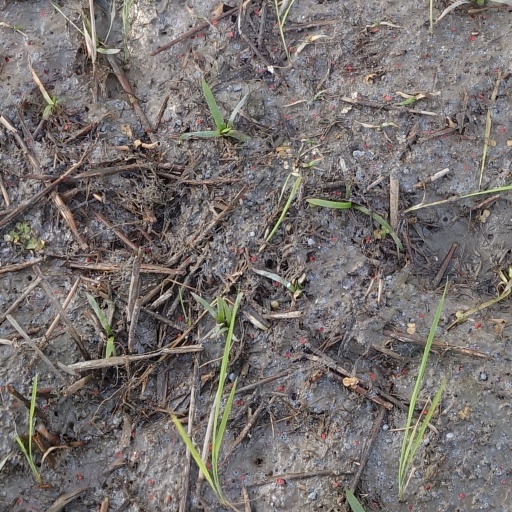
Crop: rice